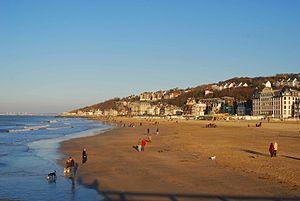
Trouville-sur-Mer est une commune française, située dans le département du Calvados en Normandie, sa population s'élève à 4 628 habitants.
L'hôtel des Roches Noires est un ancien palace de style Second Empire de 1866, construit sur les plages de la Manche de la station balnéaire de Trouville-sur-Mer, dans le Calvados en Normandie. Surnommé à ses débuts « le roi de la côte normande », le bâtiment est inscrit à l'Inventaire supplémentaire des monuments historiques le 11 août 2000, et le hall d'entrée est classé aux monuments historiques le 29 mai 2001. Il est réputé pour avoir été lieu de villégiature des écrivains Marcel Proust et Marguerite Duras.